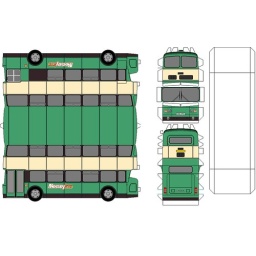
Paper bus of a leyland atlantean in merseybus coloursthis is in scale with the atlantean, titan and the dart in red and cream.